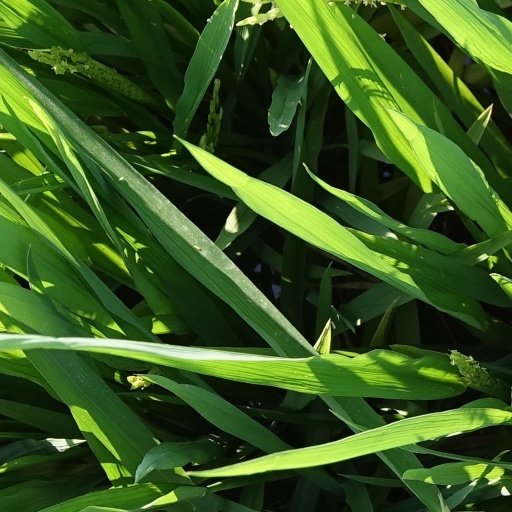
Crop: rice